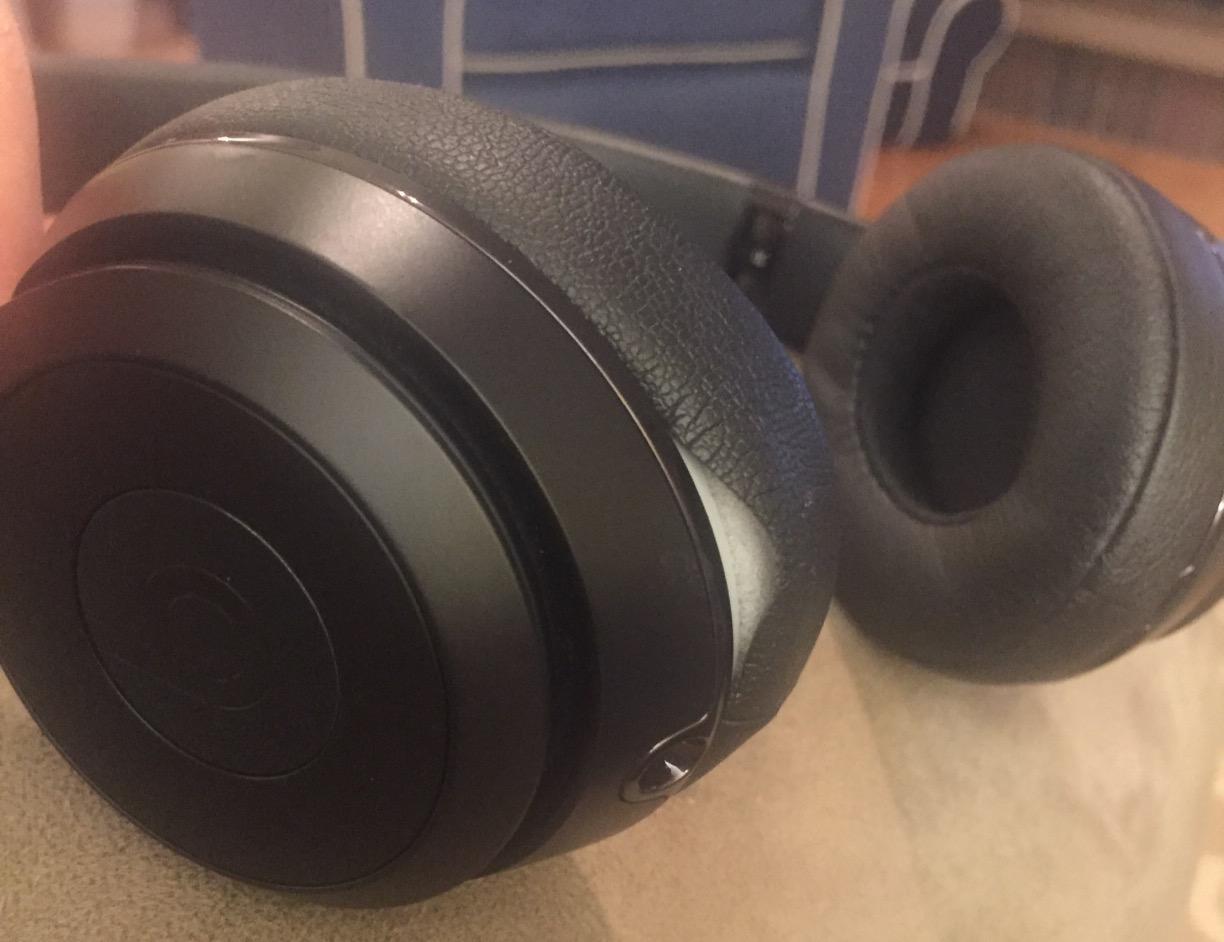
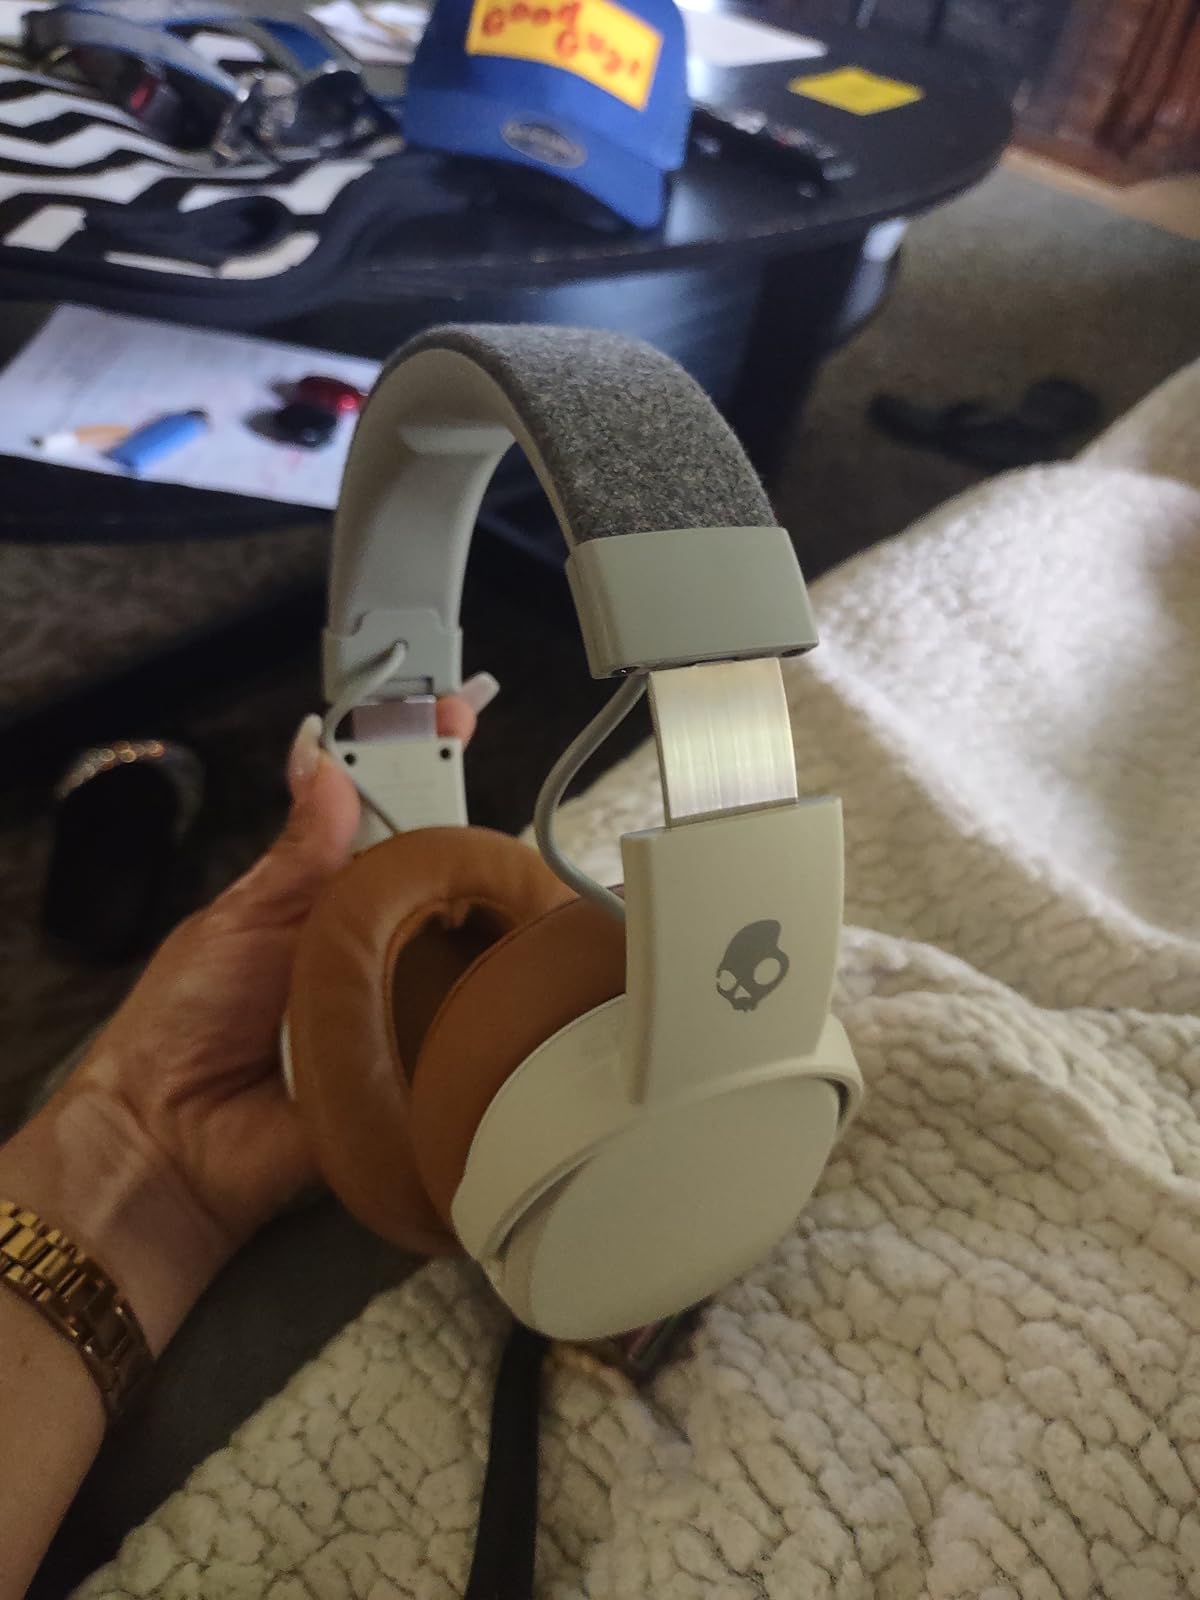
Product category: headphones
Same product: no